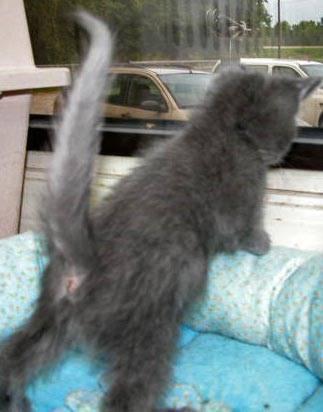
cat